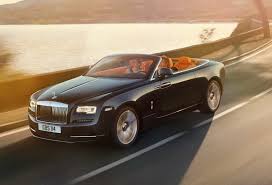
Label: noambulance